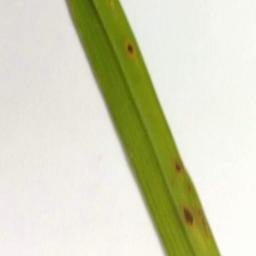
Label: Rice___Brown_Spot